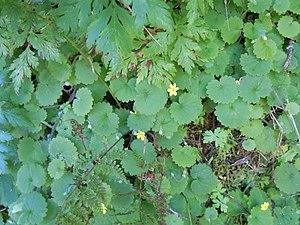
Sibthorpia peregrina - Levada das 25 Fontes - Madere
Sibthorpia peregrina est une plante de la famille des Scrophulariaceae selon la classification classique de Cronquist et de la famille des Plantaginaceae selon la classification APG III.